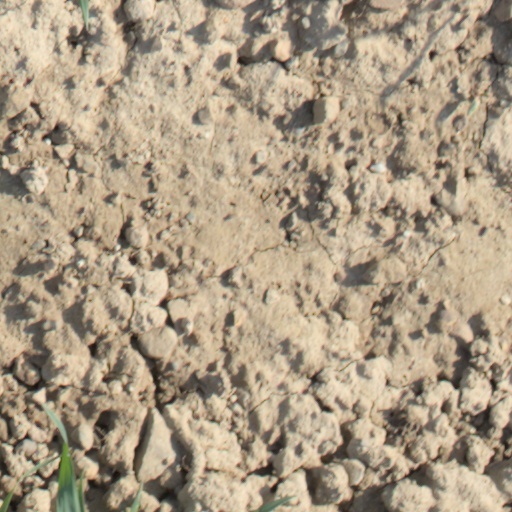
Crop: wheat